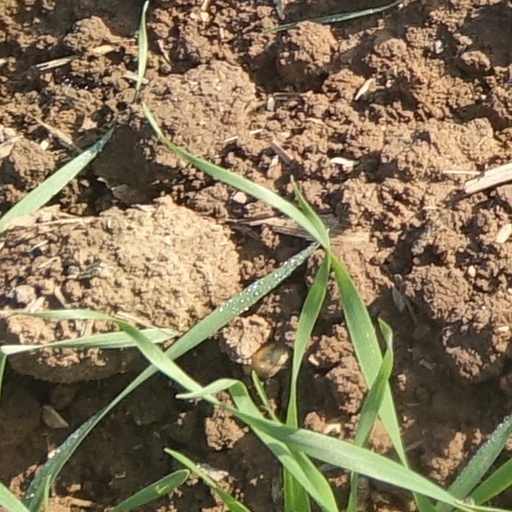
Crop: wheat